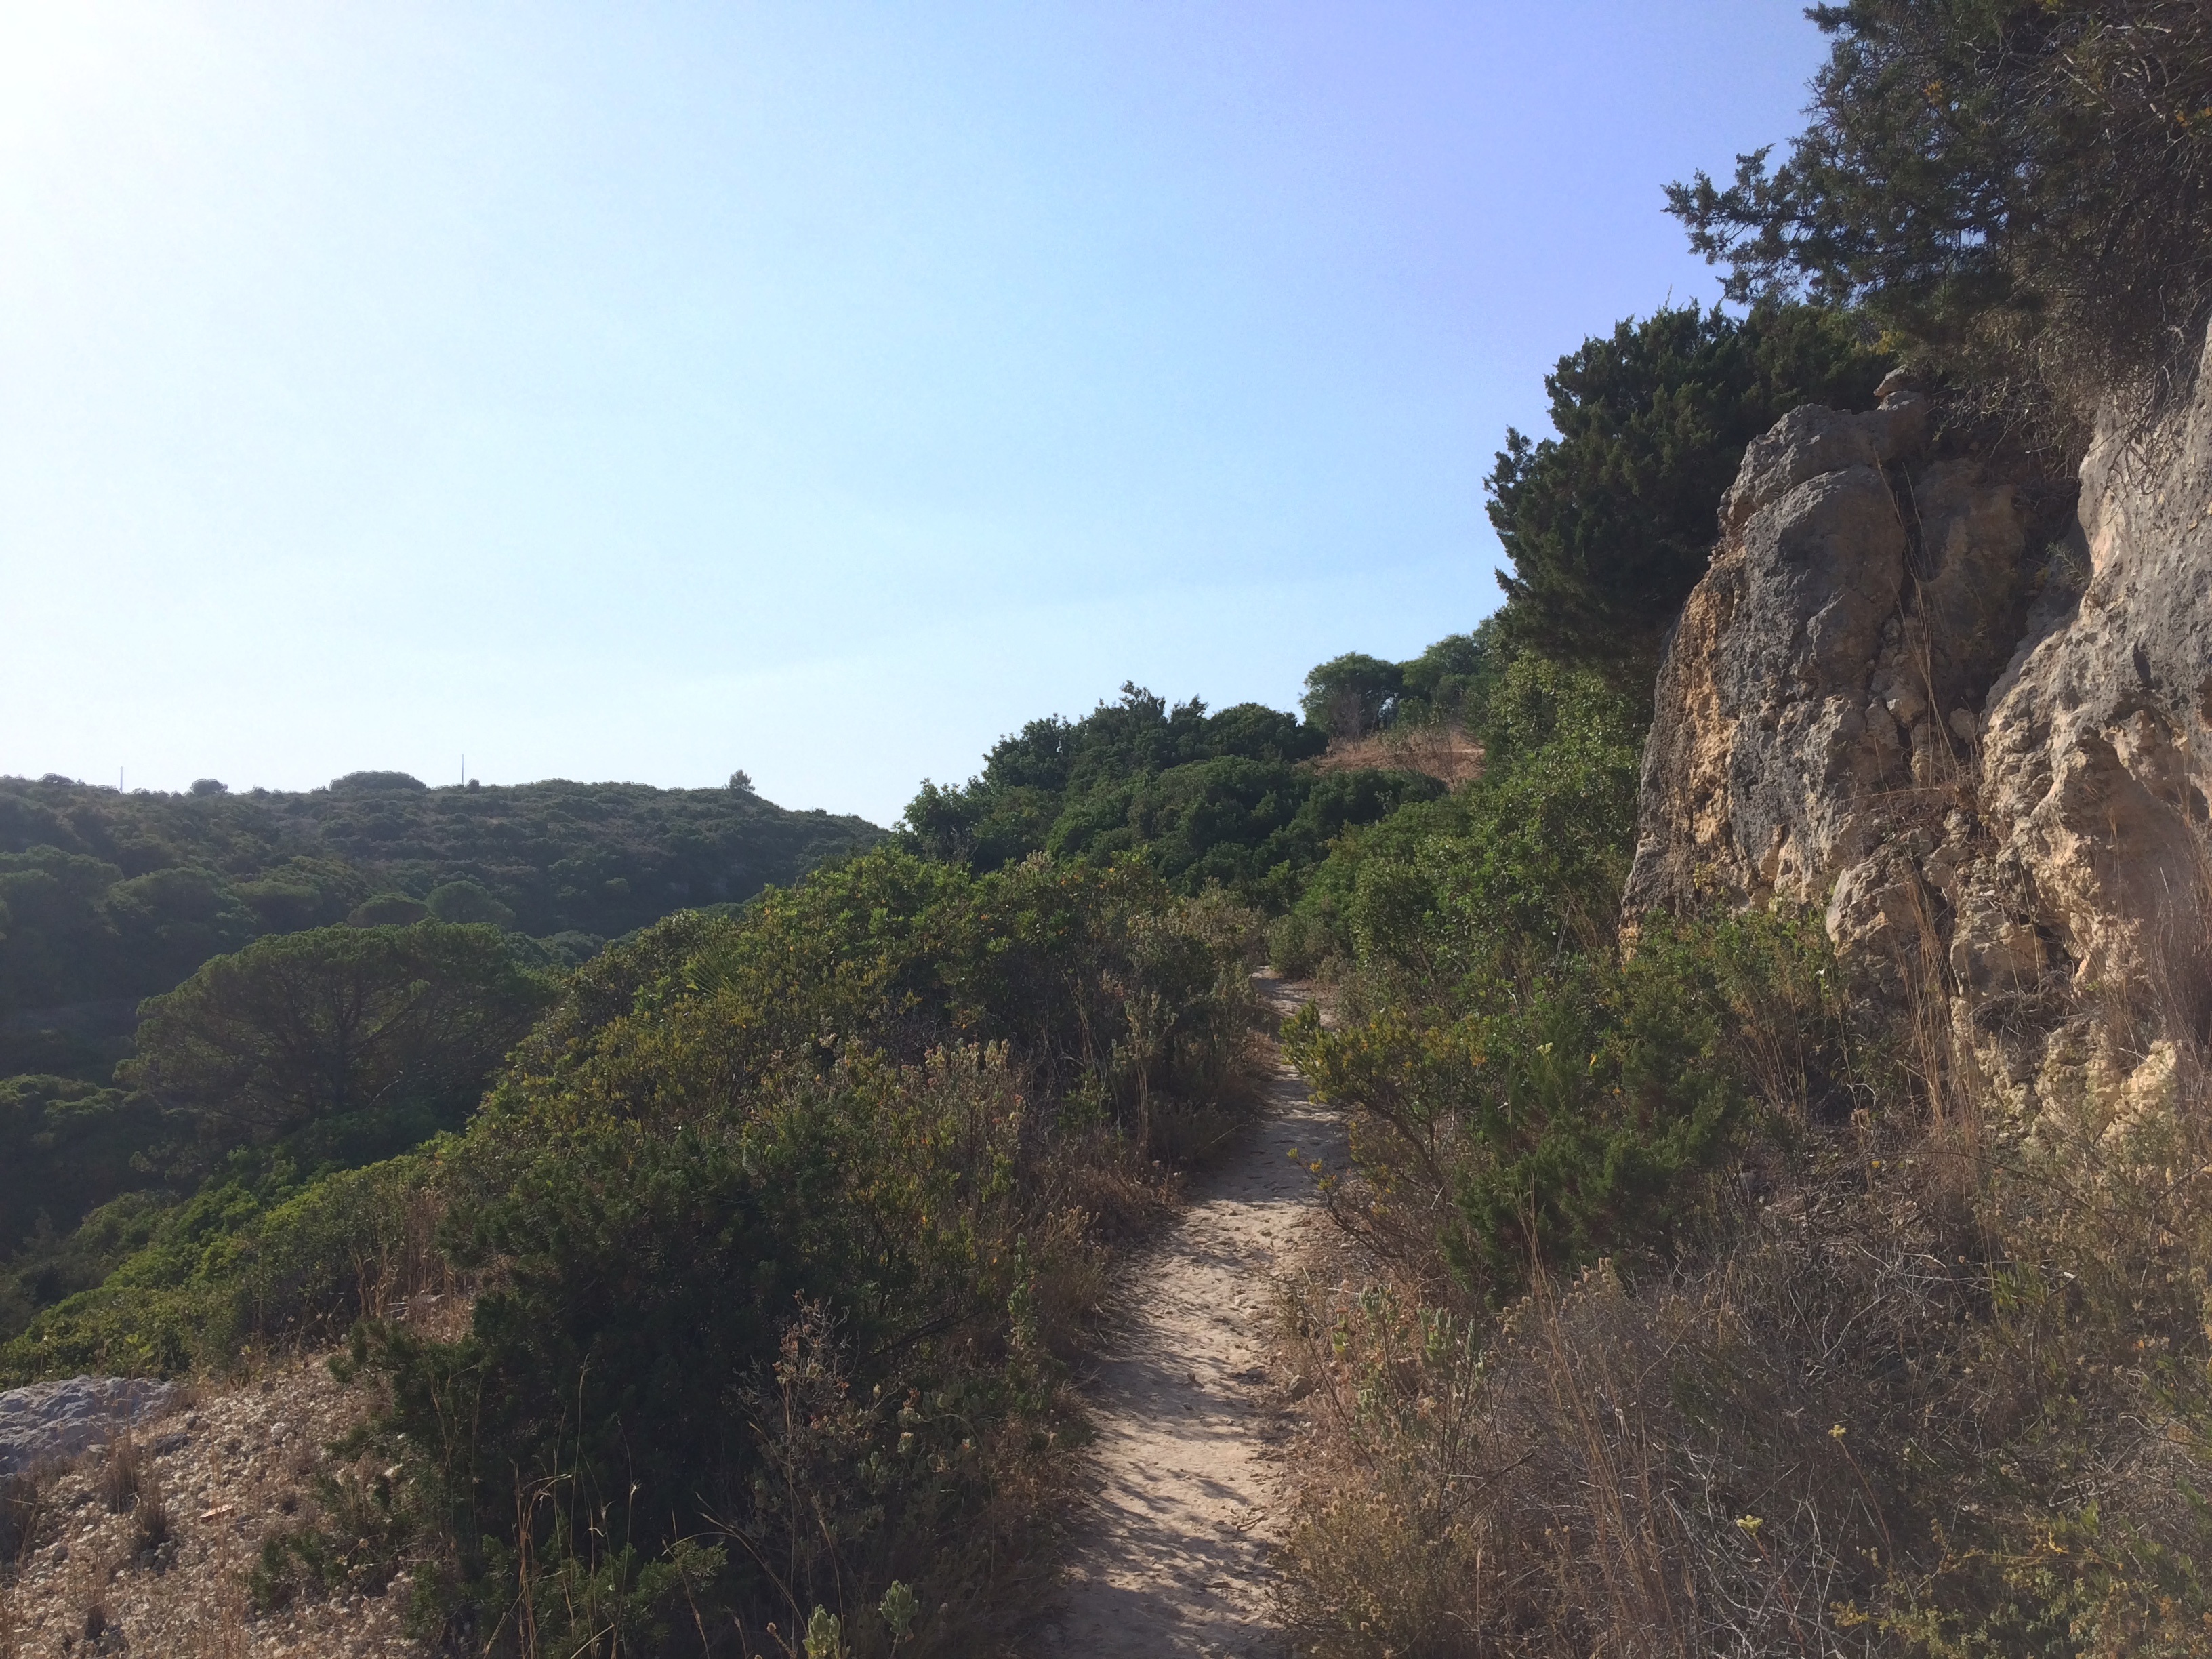
sea, coast, rock, mountain, trail, hill, adventure, cliff, soil, terrain, ridge, geology, plateau, ecosystem, wadi, geological phenomenon